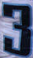
Number: 3